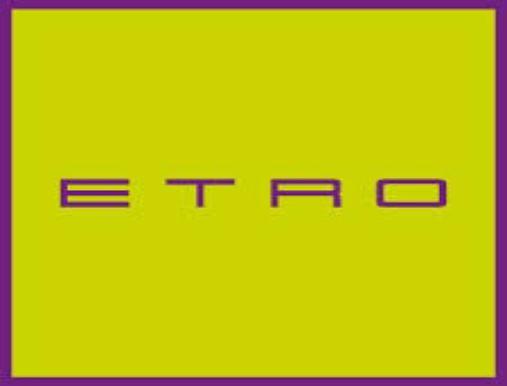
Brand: Etro
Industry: Clothes